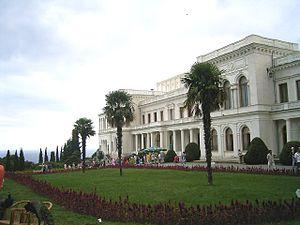
Le tourisme en Russie est en forte croissance depuis les années soviétiques, d'abord grâce au tourisme intérieur puis également grâce au tourisme international. Un héritage culturel riche et une grande variété de paysages font du pays l'une des destinations touristiques les plus populaires du monde. Le pays compte 23 sites inscrits au patrimoine mondial de l'UNESCO, avec bien plus sur la liste indicative de l'UNESCO.
L'Ukraine est la 8ᵉ destination la plus populaire des touristes en Europe en 2012. L'industrie touristique du pays a besoin d'investissement pour se moderniser, mais elle continue de contribuer stratégiquement à l'économie de l'Ukraine. En 2012, la part du tourisme dans le produit intérieur brut s'est montée à 28,8 milliards de UAH, soit 2,2 % du PIB, tout en procurant directement 351 500 emplois. En 2012, plus de 23 millions de visiteurs étrangers on visité l'Ukraine. La plus grande partie des visiteurs viennent d'Europe de l'Est, de l'Europe de l'Ouest, des États-Unis et du Canada.